Overtaking

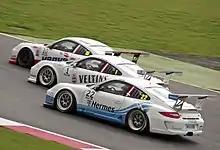
Battle for position between Kuba Giermaziak, Norbert Siedler and Nicki Thiim during the 2012 Porsche Supercup race at Silverstone

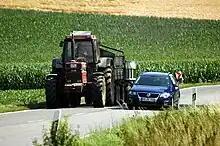
A motorist passing a slow-moving tractor

Overtaking or passing is the act of one vehicle going past another slower moving vehicle, travelling in the same direction, on a road. The lane used for overtaking another vehicle is often a passing lane farther from the road shoulder, which is to the left in places that drive on the right and to the right in places that drive on the left.